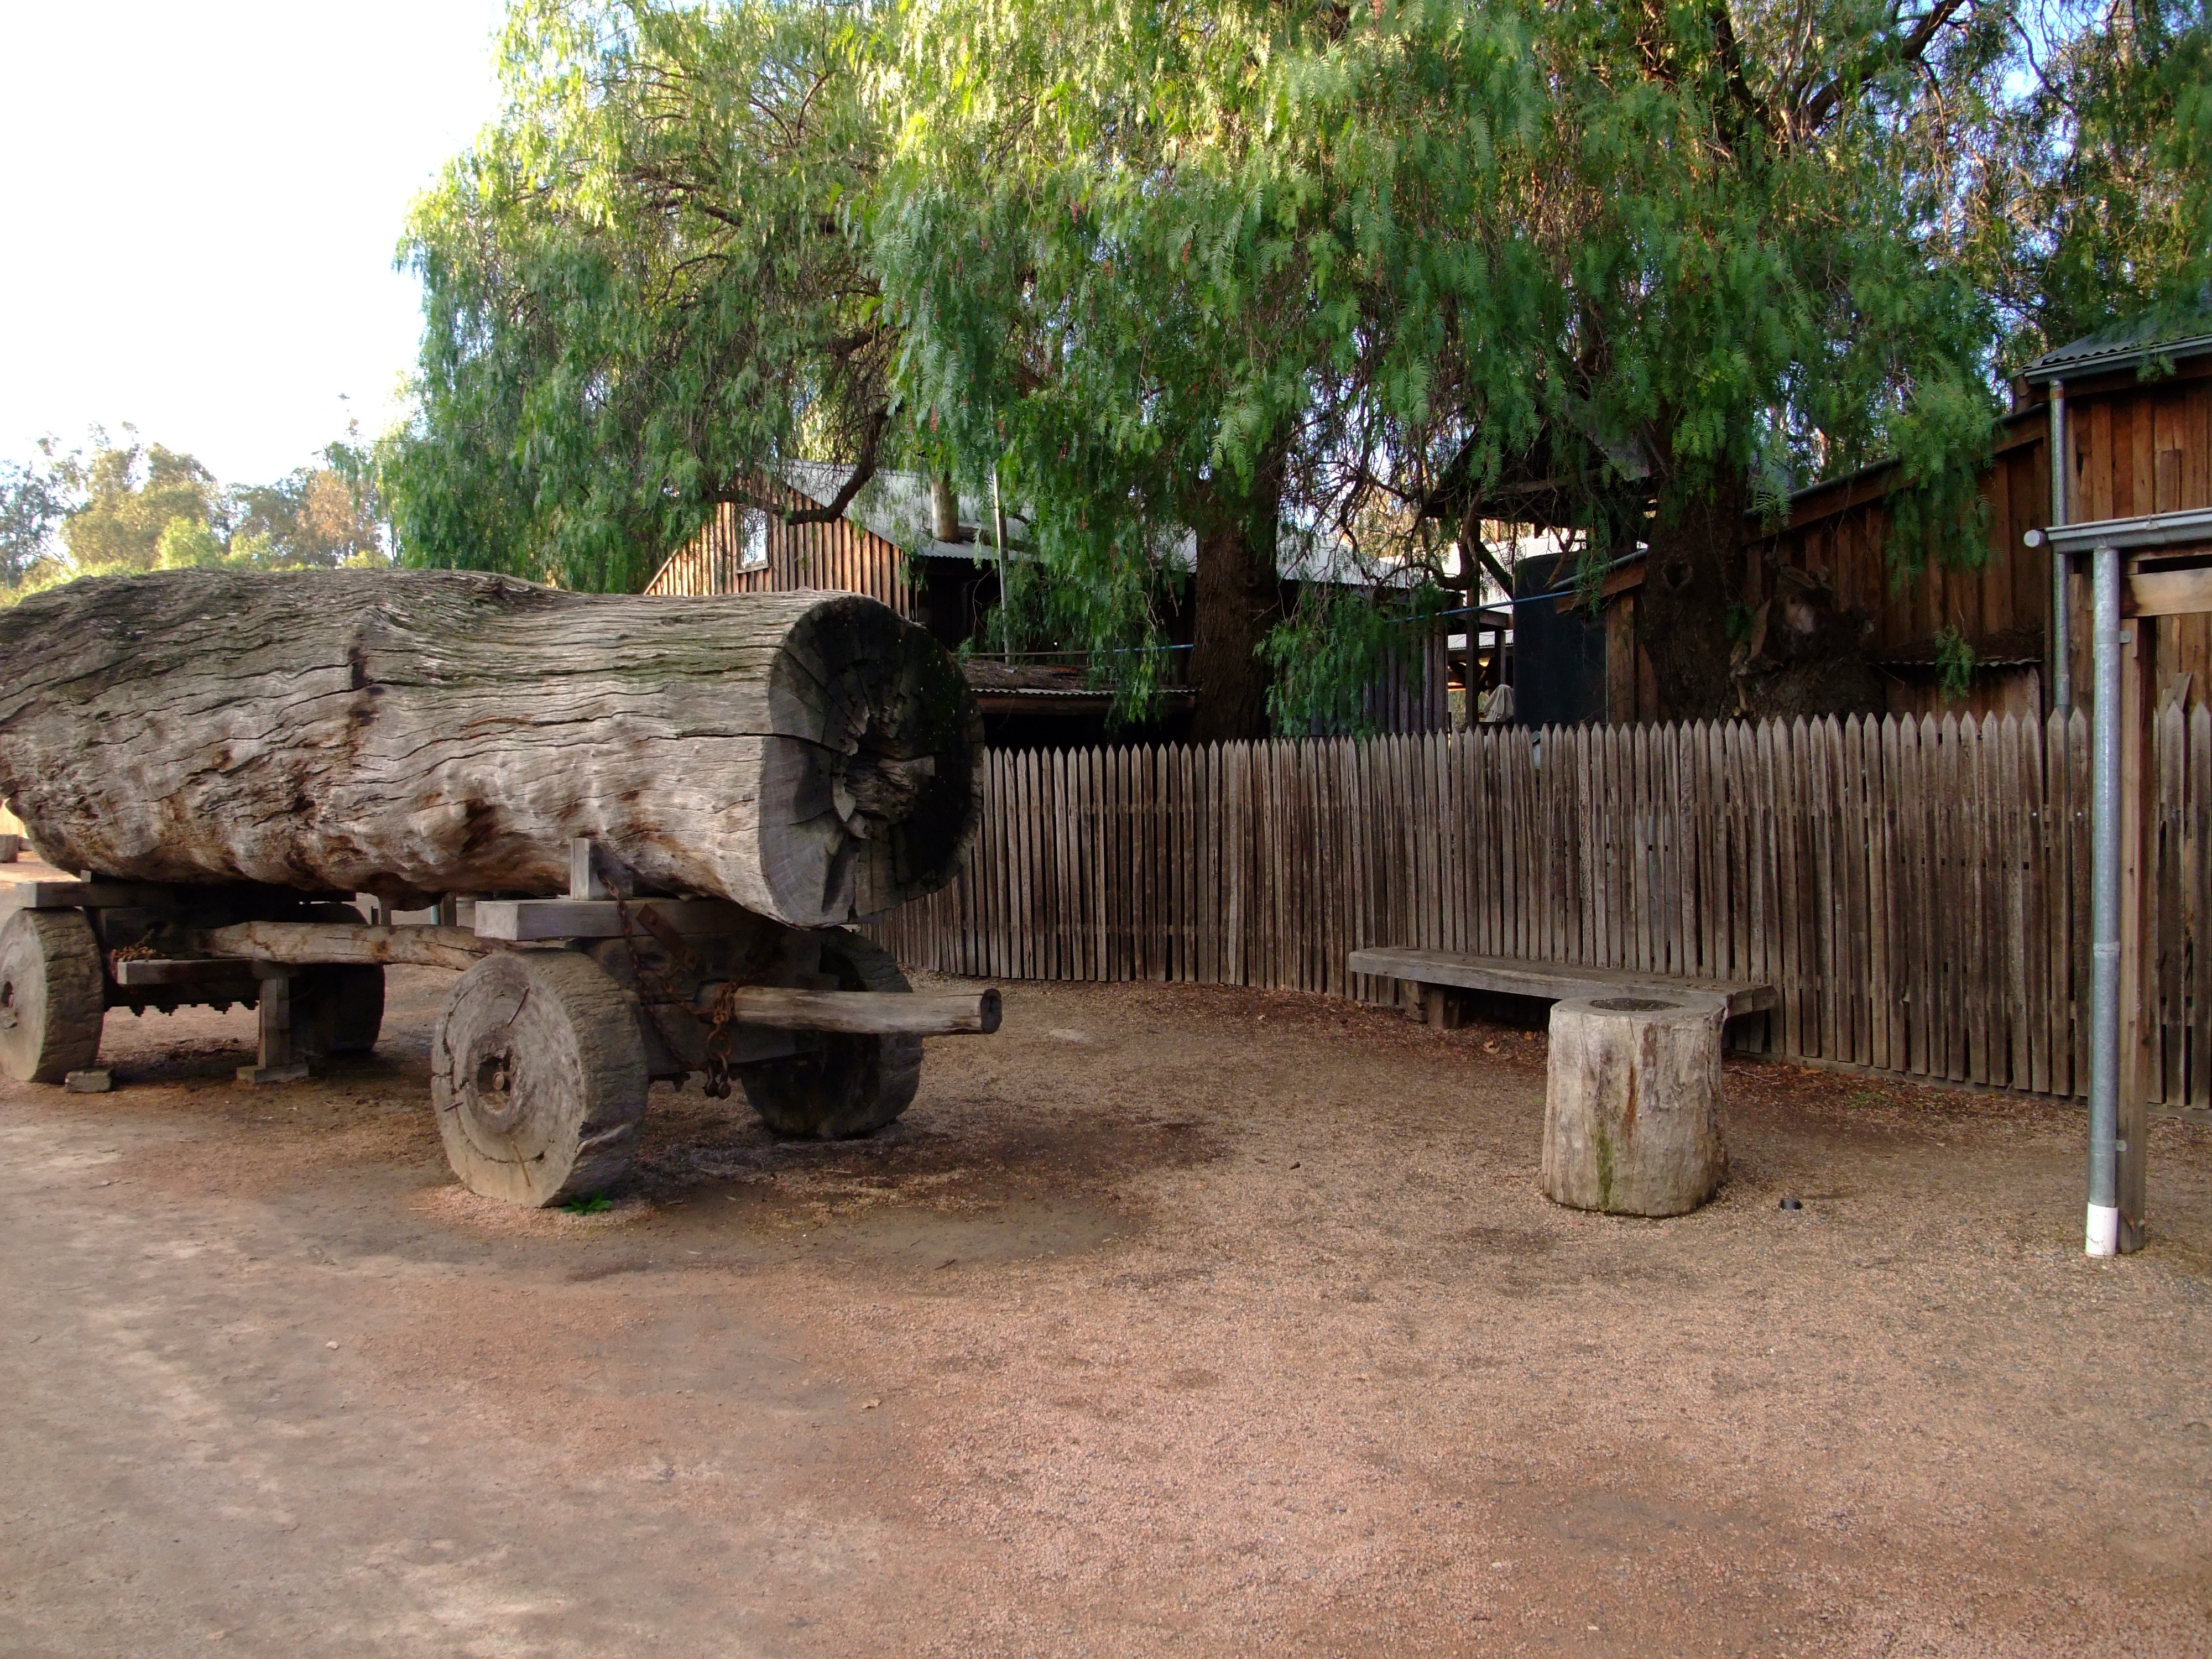
tree, wood, cart, log, dust, lumber, logs, playground, carts, yard, waggon, old cart